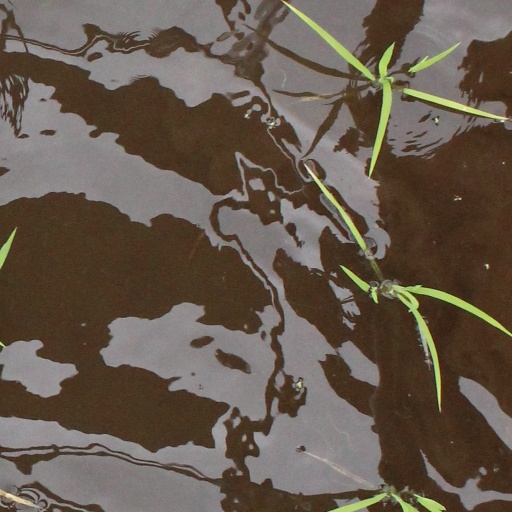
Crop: rice